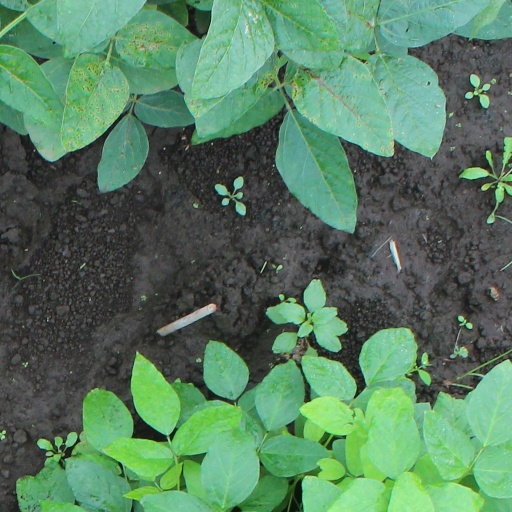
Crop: soybean